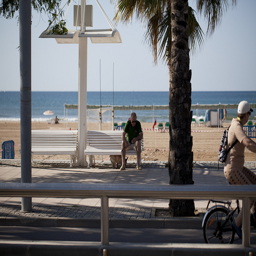
Some people are relaxing on a sunny day next to the beach.
The sidewalk on the beach side with people sitting and biking.
There is a man sitting on a bench on a beach boardwalk.
Some people at the beach by some benches and trees.
A man sits in the shade on a bench by the beach.